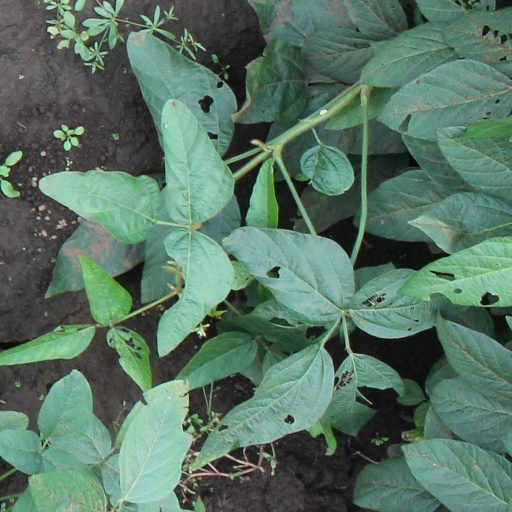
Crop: soybean